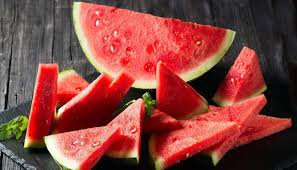
Label: Watermelon